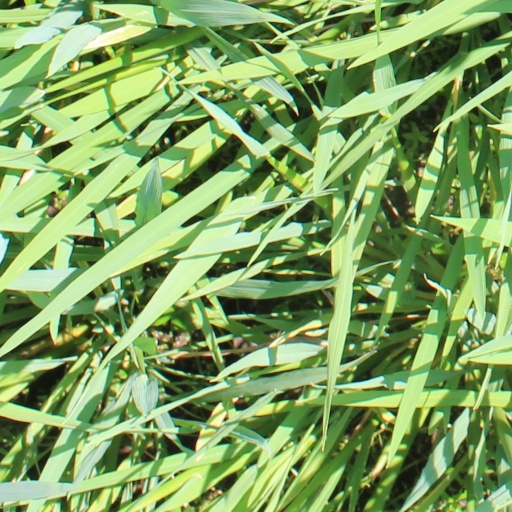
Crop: rice